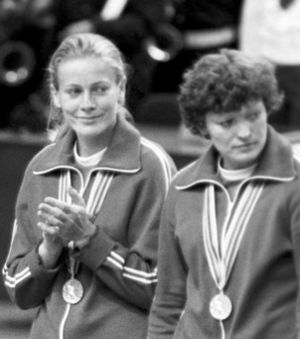
Larisa Savkina
Larisa Savkina (venstre) og Yuliya Safina under Sommer-OL i 1980
Larisa Mikhajlovna Savkina er en tidligere sovjetisk/aserbajdsjansk håndboldspiller som deltog i Sommer-OL 1980.